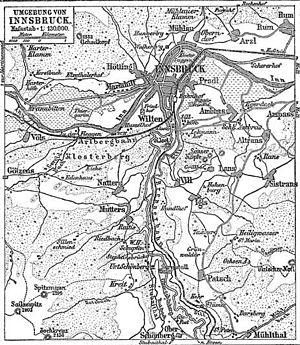
Innsbruck est une ville autrichienne située dans l'ouest du pays, dans une vallée au cœur des Alpes ; elle est la deuxième plus grande ville d'Europe dans cette situation, après sa jumelle alpine Grenoble. Elle est la capitale du Land du Tyrol, et est traversée par la rivière l'Inn.